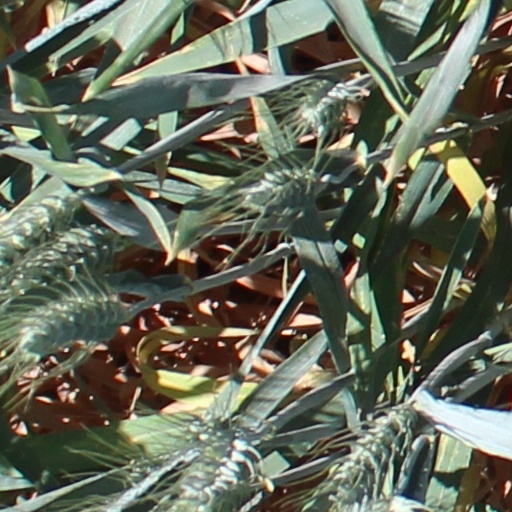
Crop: wheat